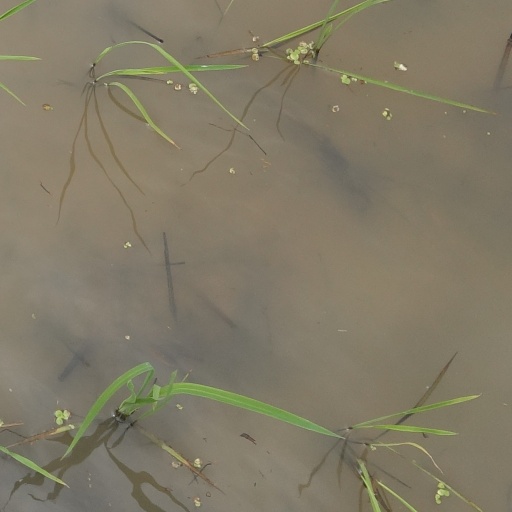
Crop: rice